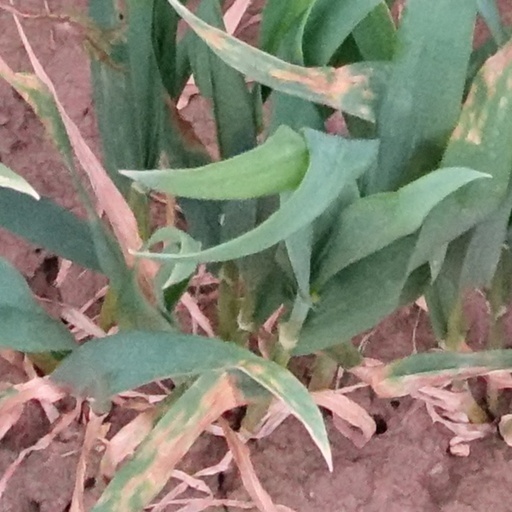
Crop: wheat